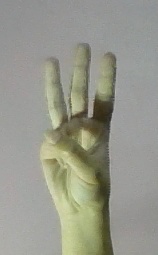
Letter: thaa